Uniting Church in Australia

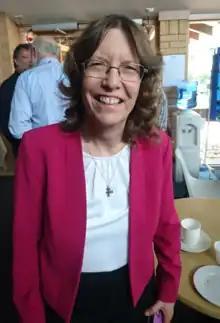
Deidre Palmer was UCA President from 2018 to 2021.

The current president is Reverend Charissa Suli since she was installed as president in the meeting of the 17th Assembly on 11 July 2024. She replaced Reverend Sharon Hollis, who had succeeded Dr Deidre Palmer at the start of the 16th Assembly in July 2021. Palmer was the second woman in the role, following Jill Tabart (1994-1997). Palmer was the moderator of the Presbytery and Synod of South Australia from November 2013 to November 2016. Hollis was moderator of the Synod of Victoria and Tasmania at the time of her election in 2018 as the president-elect and became president at the beginning of the sixteenth assembly, which was to be held in Queensland in 2021. As a result of the COVID-19 pandemic, the meeting was moved to a shorter, online form.